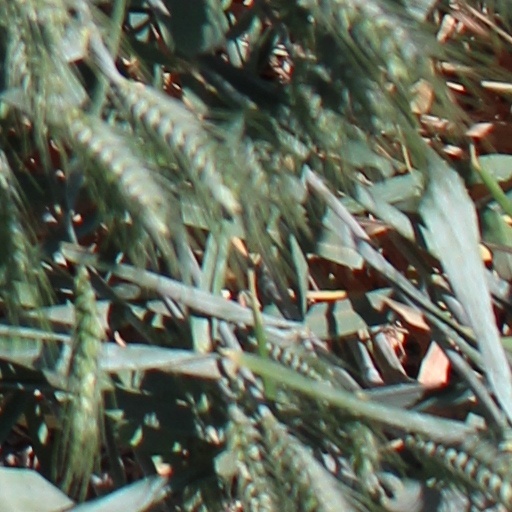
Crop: wheat